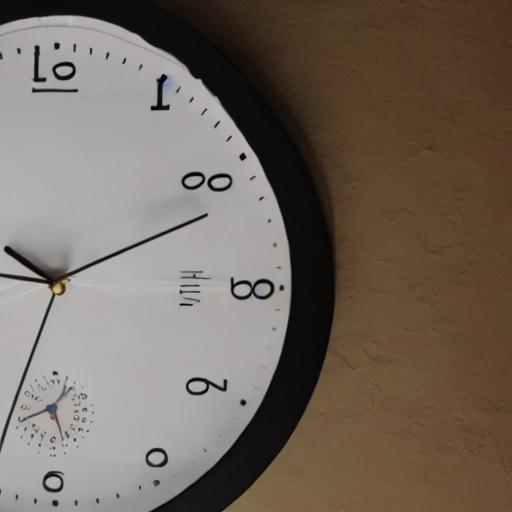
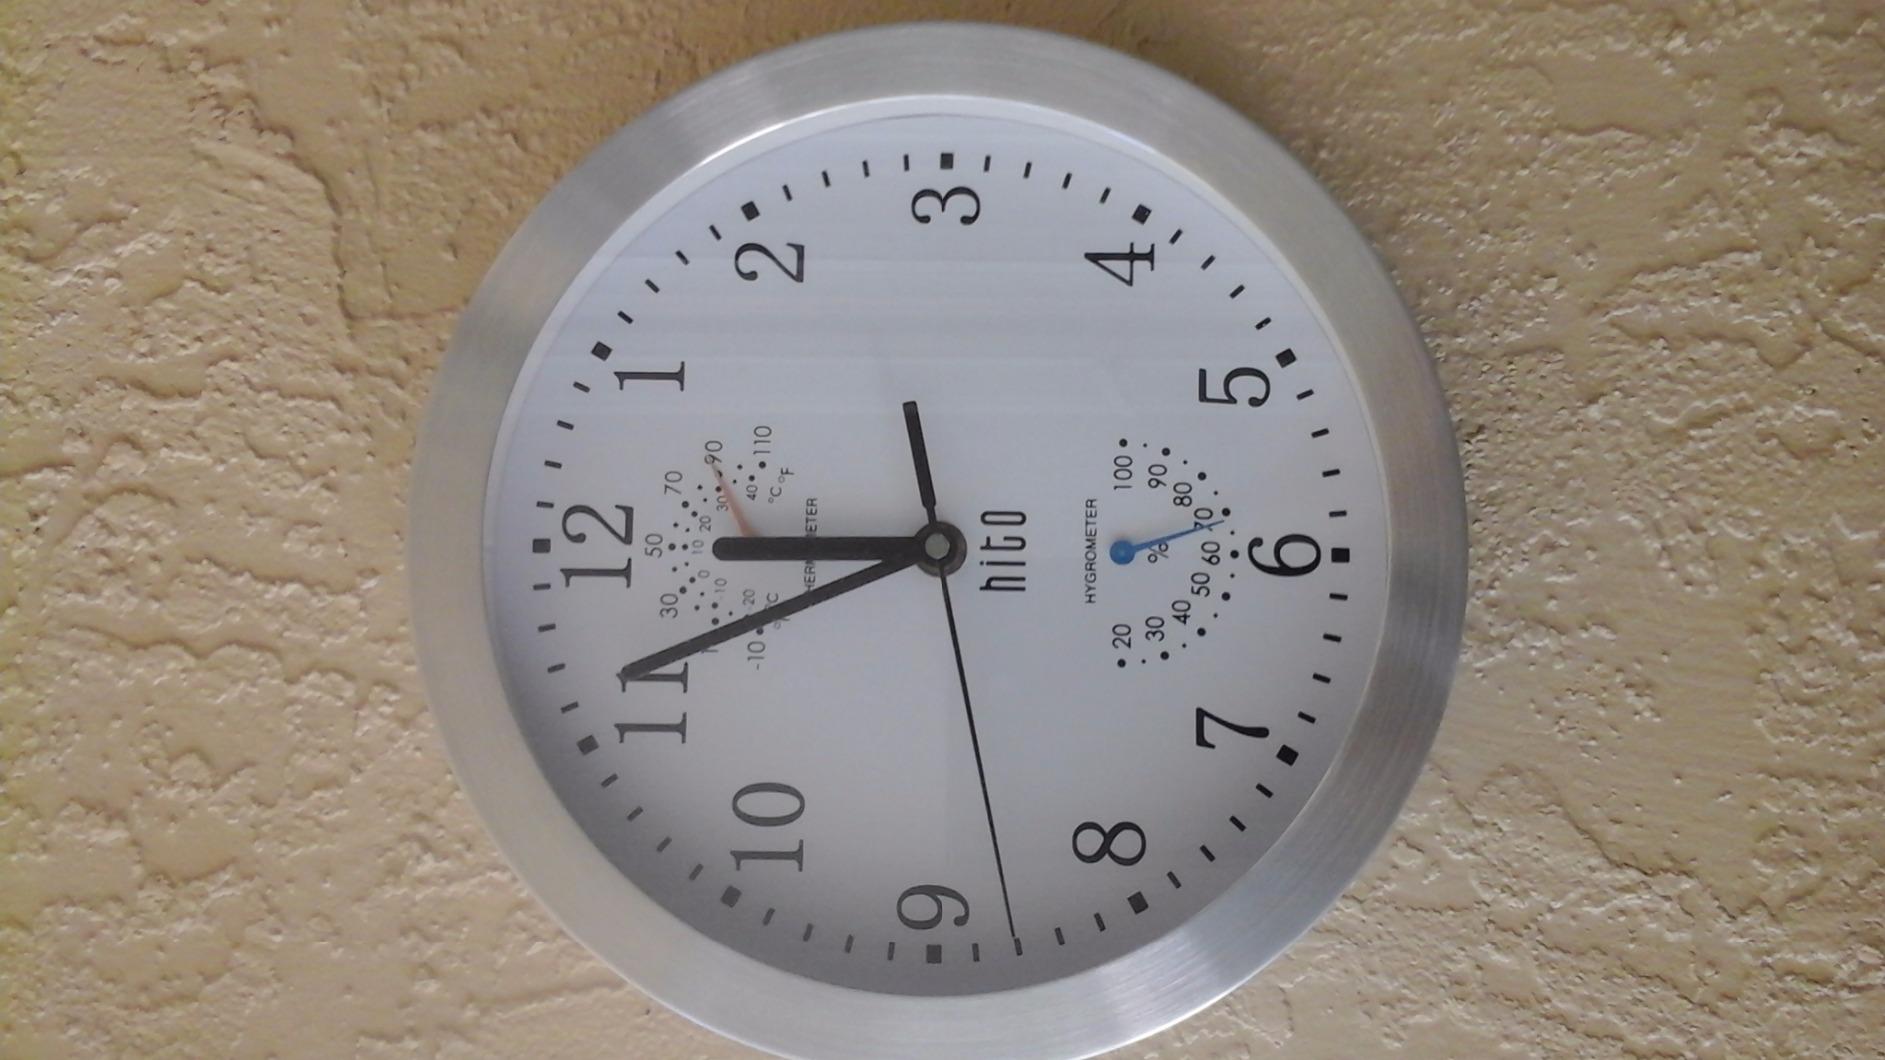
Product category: clock
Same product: no